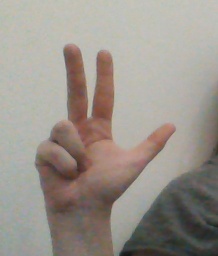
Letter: al